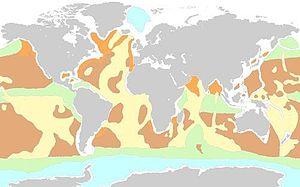
La sédimentation marine comprend tous les processus conduisant à la formation de sédiments marins.
Les roches carbonatées sont des roches sédimentaires résultant de la compaction de sédiments carbonatés et dont la composition en carbonates est d'au moins 50 %.